DU145

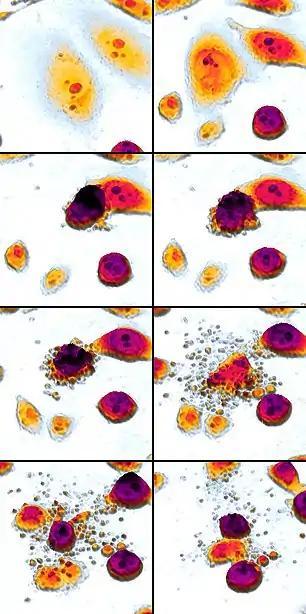
Apoptosis in DU145 prostate cancer cells, induced by etoposide.

DU145 (DU-145) is a human prostate cancer cell line. DU145, PC3, and LNCaP are considered to be the standard prostate cancer cell lines used in therapeutic research.